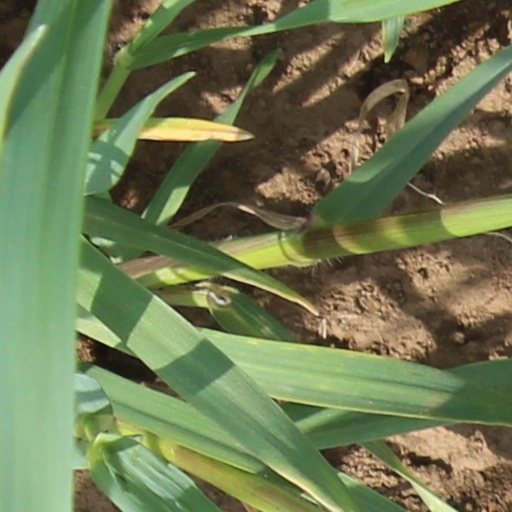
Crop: wheat